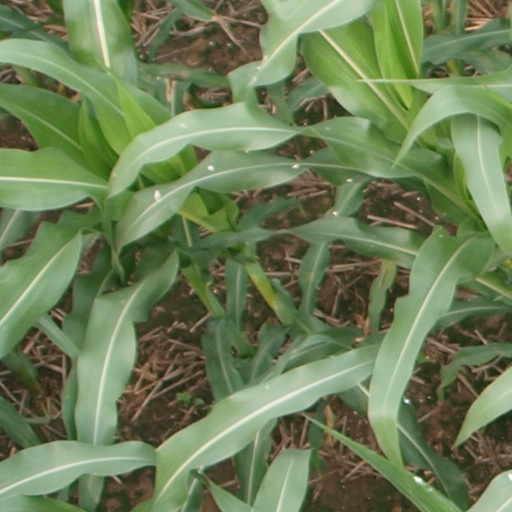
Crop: maize; corn